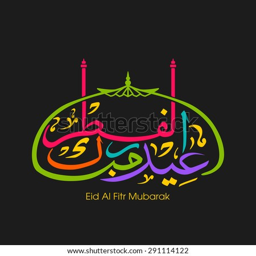
illustration of person with intricate calligraphy for the celebration of community festival .